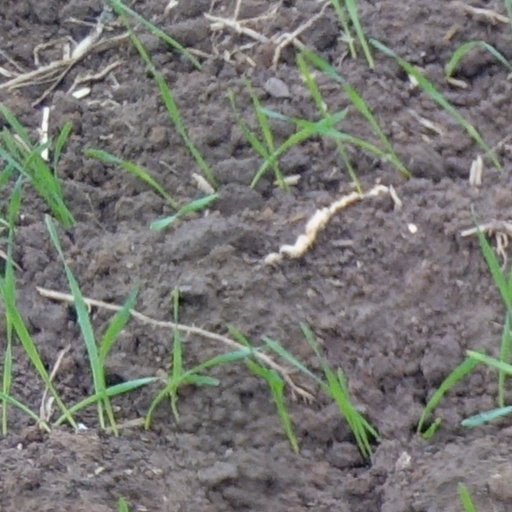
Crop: wheat